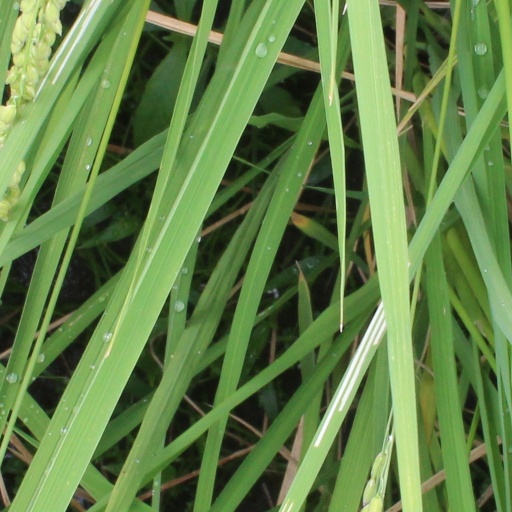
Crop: rice